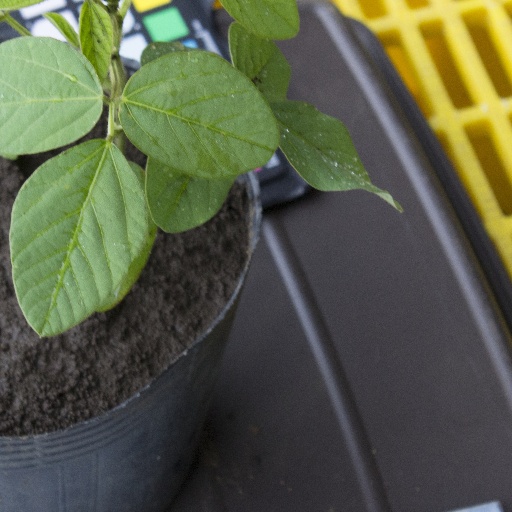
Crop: soybean